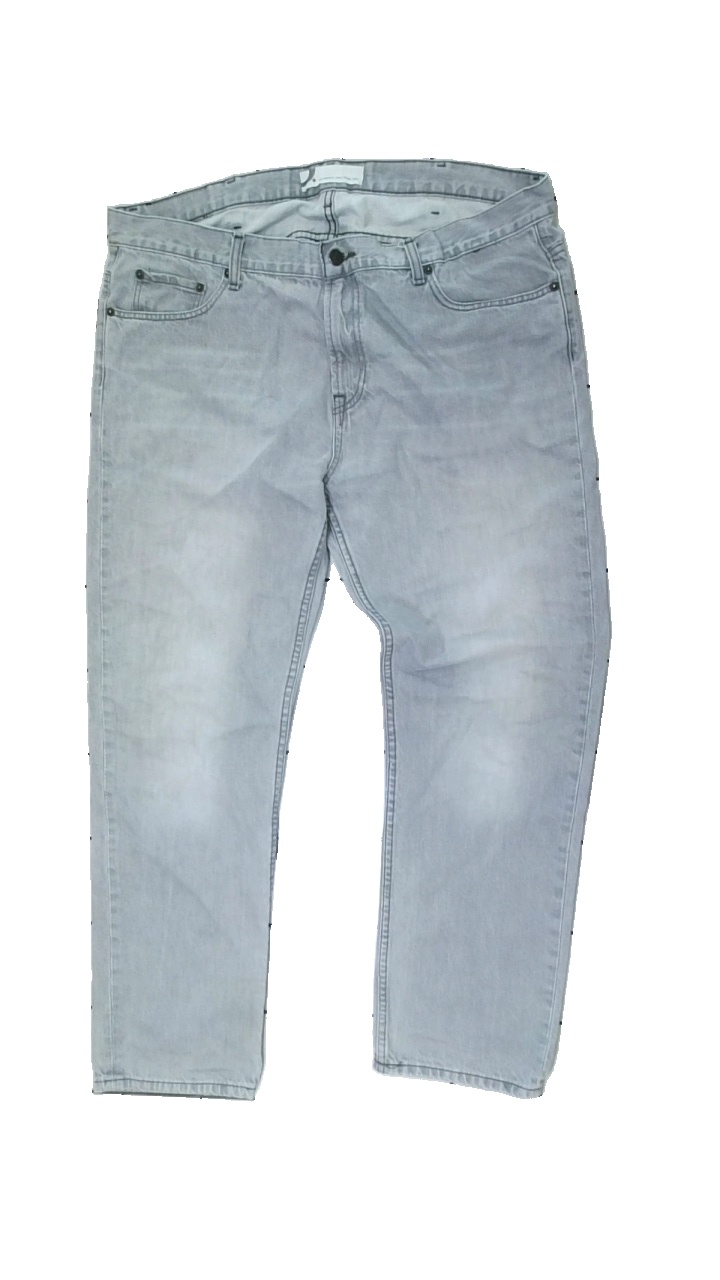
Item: Jeans (Men)
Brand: Dressman
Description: grå jeans
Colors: Grey
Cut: Regular
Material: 100% cotton
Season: All
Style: Denim
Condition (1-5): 5
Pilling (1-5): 5
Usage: Reuse
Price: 100-150